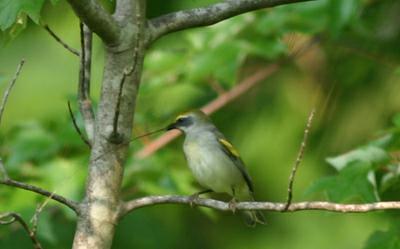
A photo of a golden winged warbler